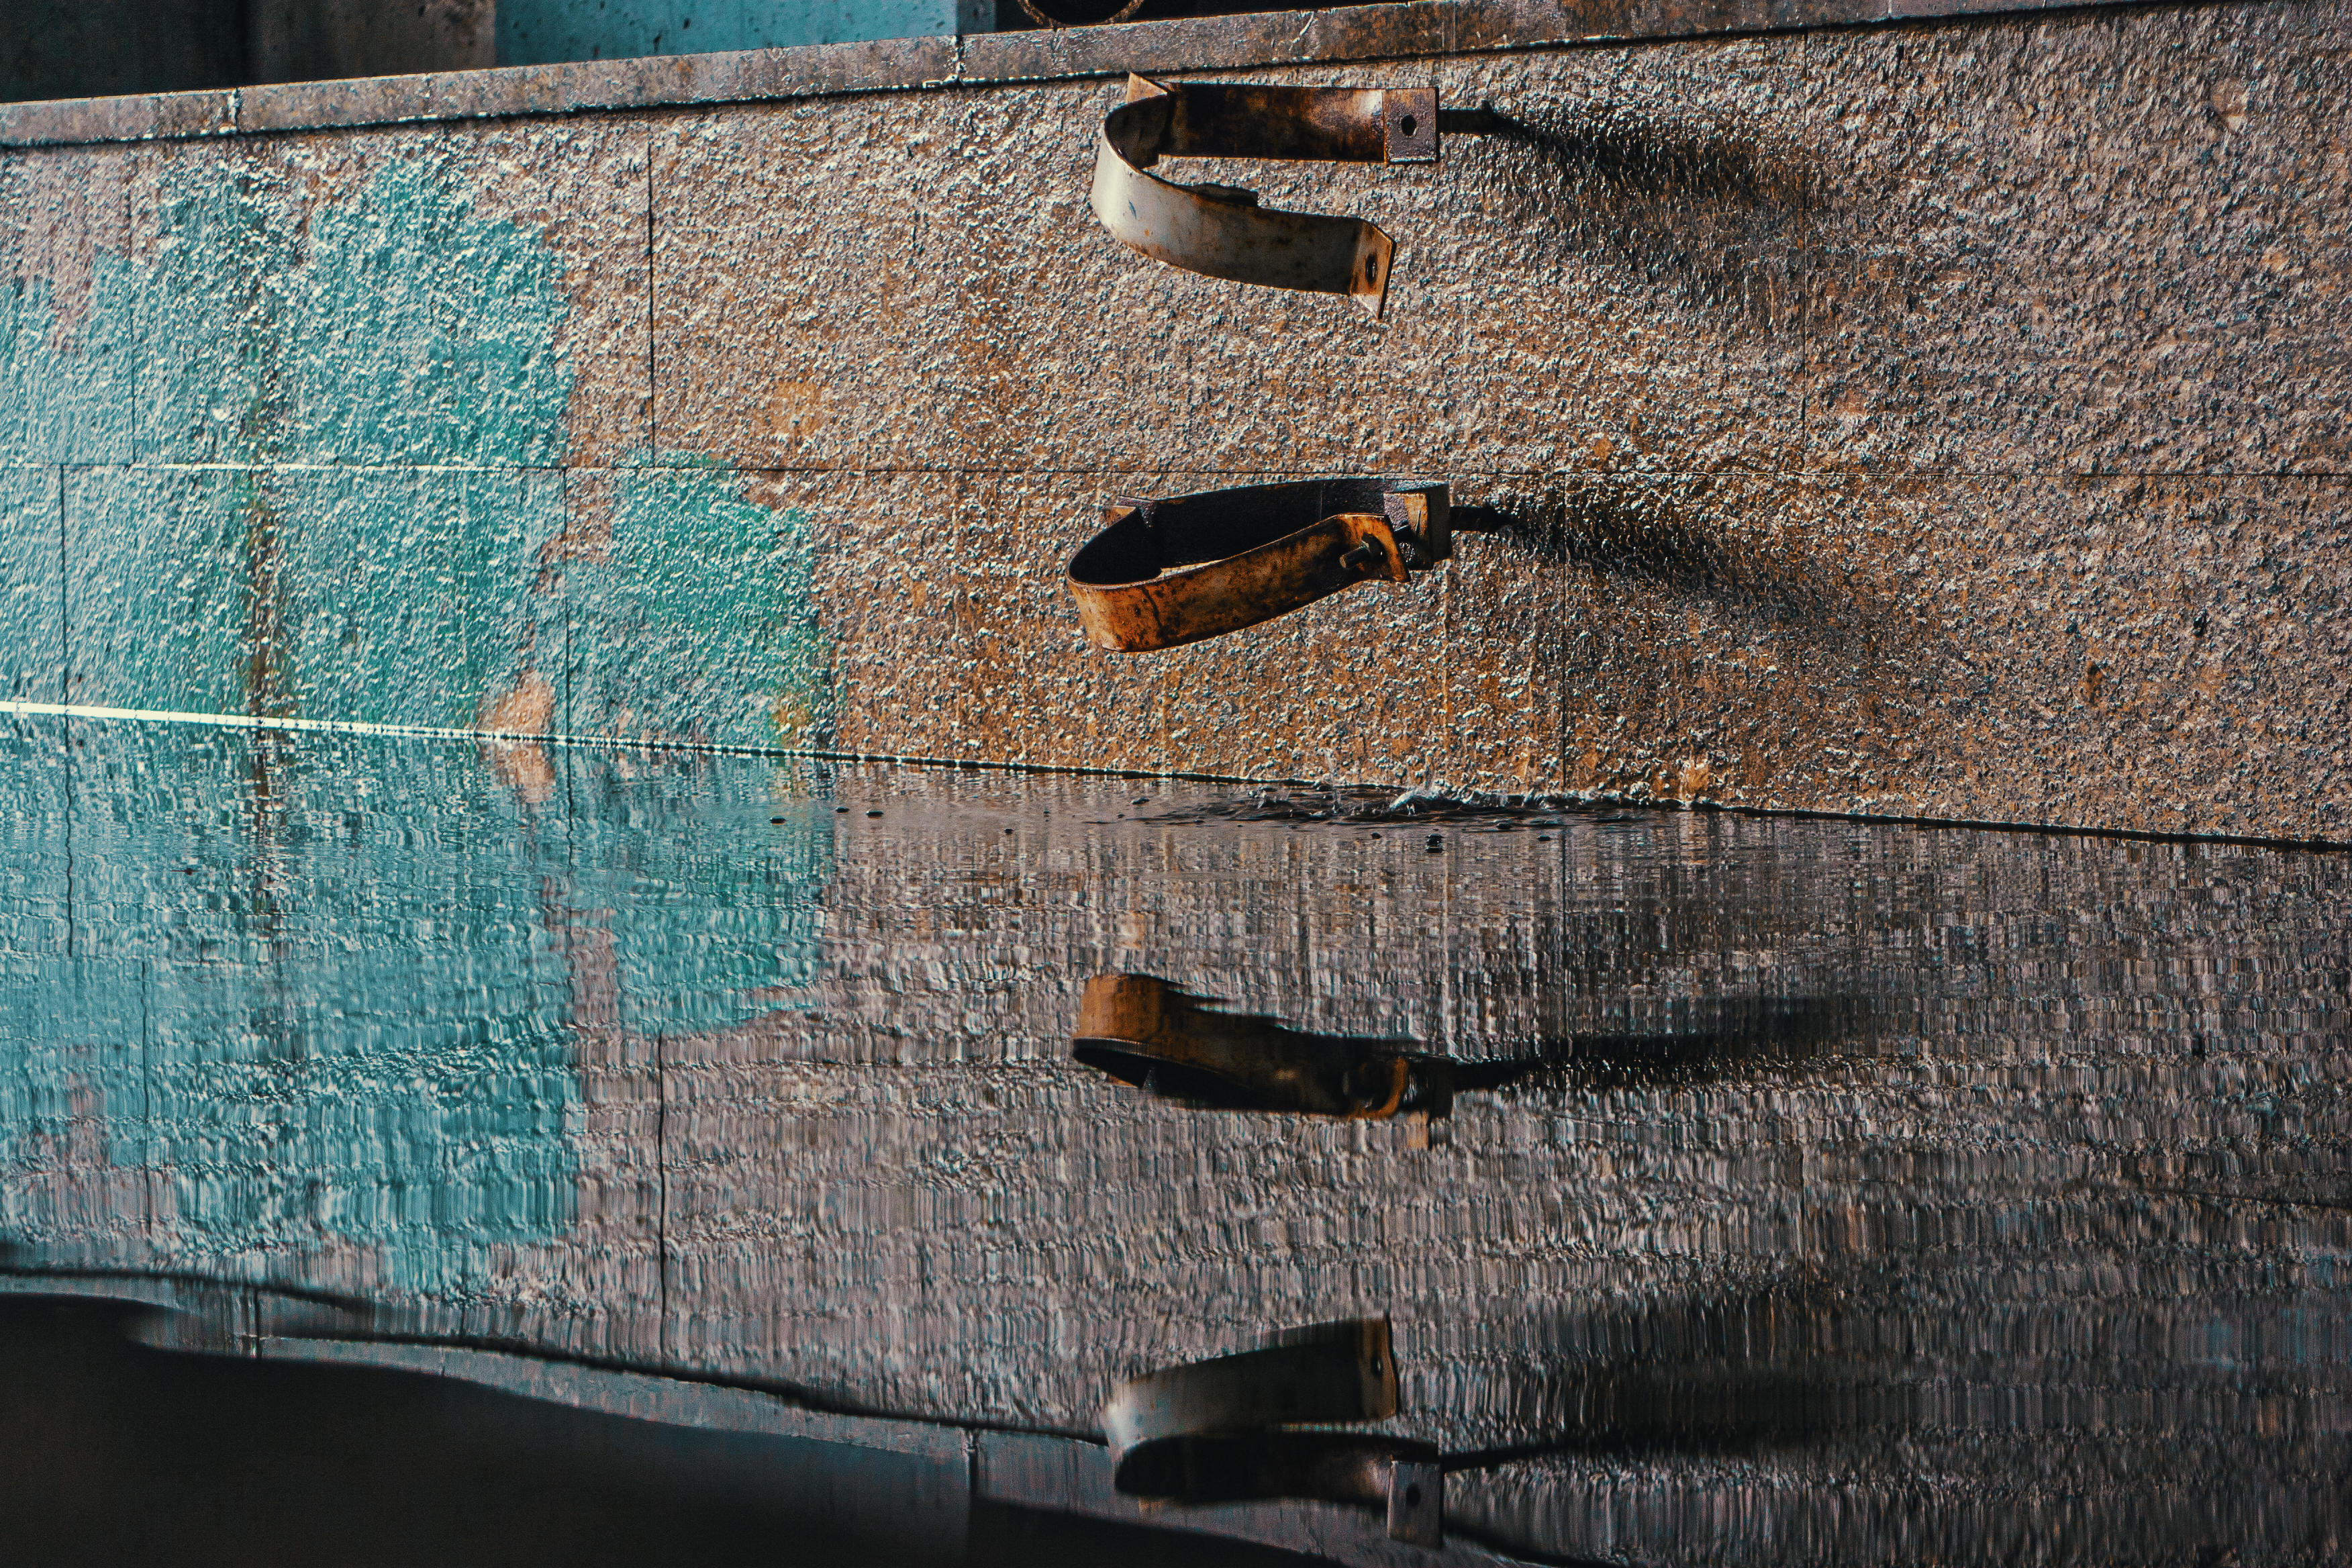
images, wood, road surface, door, grey, asphalt, rectangle, line, wall, vehicle door, wood stain, Tints and shades, pattern, font, brick, automotive exterior, metal, facade, paint, concrete, electric blue, shadow, hardwood, denim, brickwork, bumper, artifact, reflection, rust, glass, leather, soil, still life photography, visual arts, landscape, cement, motor vehicle